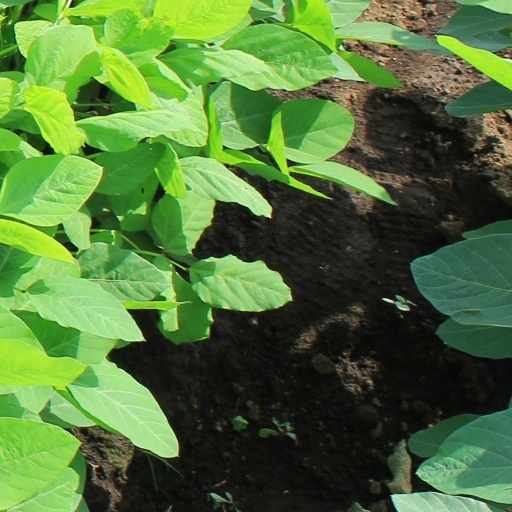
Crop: soybean